Anatol Mühlstein

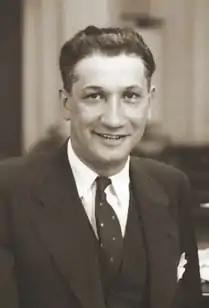
Mühlstein in 1932

Anatol Mühlstein (22 August 1889 – 29 September 1957) was a Polish diplomat and writer. He served as Chargé d'affaires for the Polish embassy in Brussels in 1927, and as Minister Plenipotentiary for the Polish embassy in Paris 1930–36.